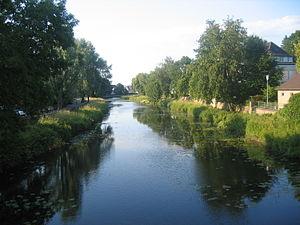
Else à Bünde, arrondissement de Herford, Rhénanie-du-Nord-Westphalie, Allemagne. العربية
L'Else est un cours d'eau du nord-ouest de l'Allemagne qui se sépare de la rivière Hase près de la ville de Melle et se jette dans la rivière Werre, ce qui en fait un défluent de la rivière Hase.